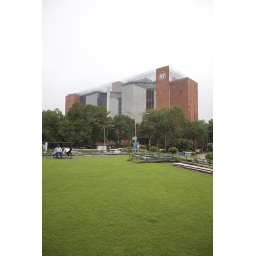
Jeevan Bharti building in Connought Place, New Delhi. Its the office of the Life Insurance Corporation of India.